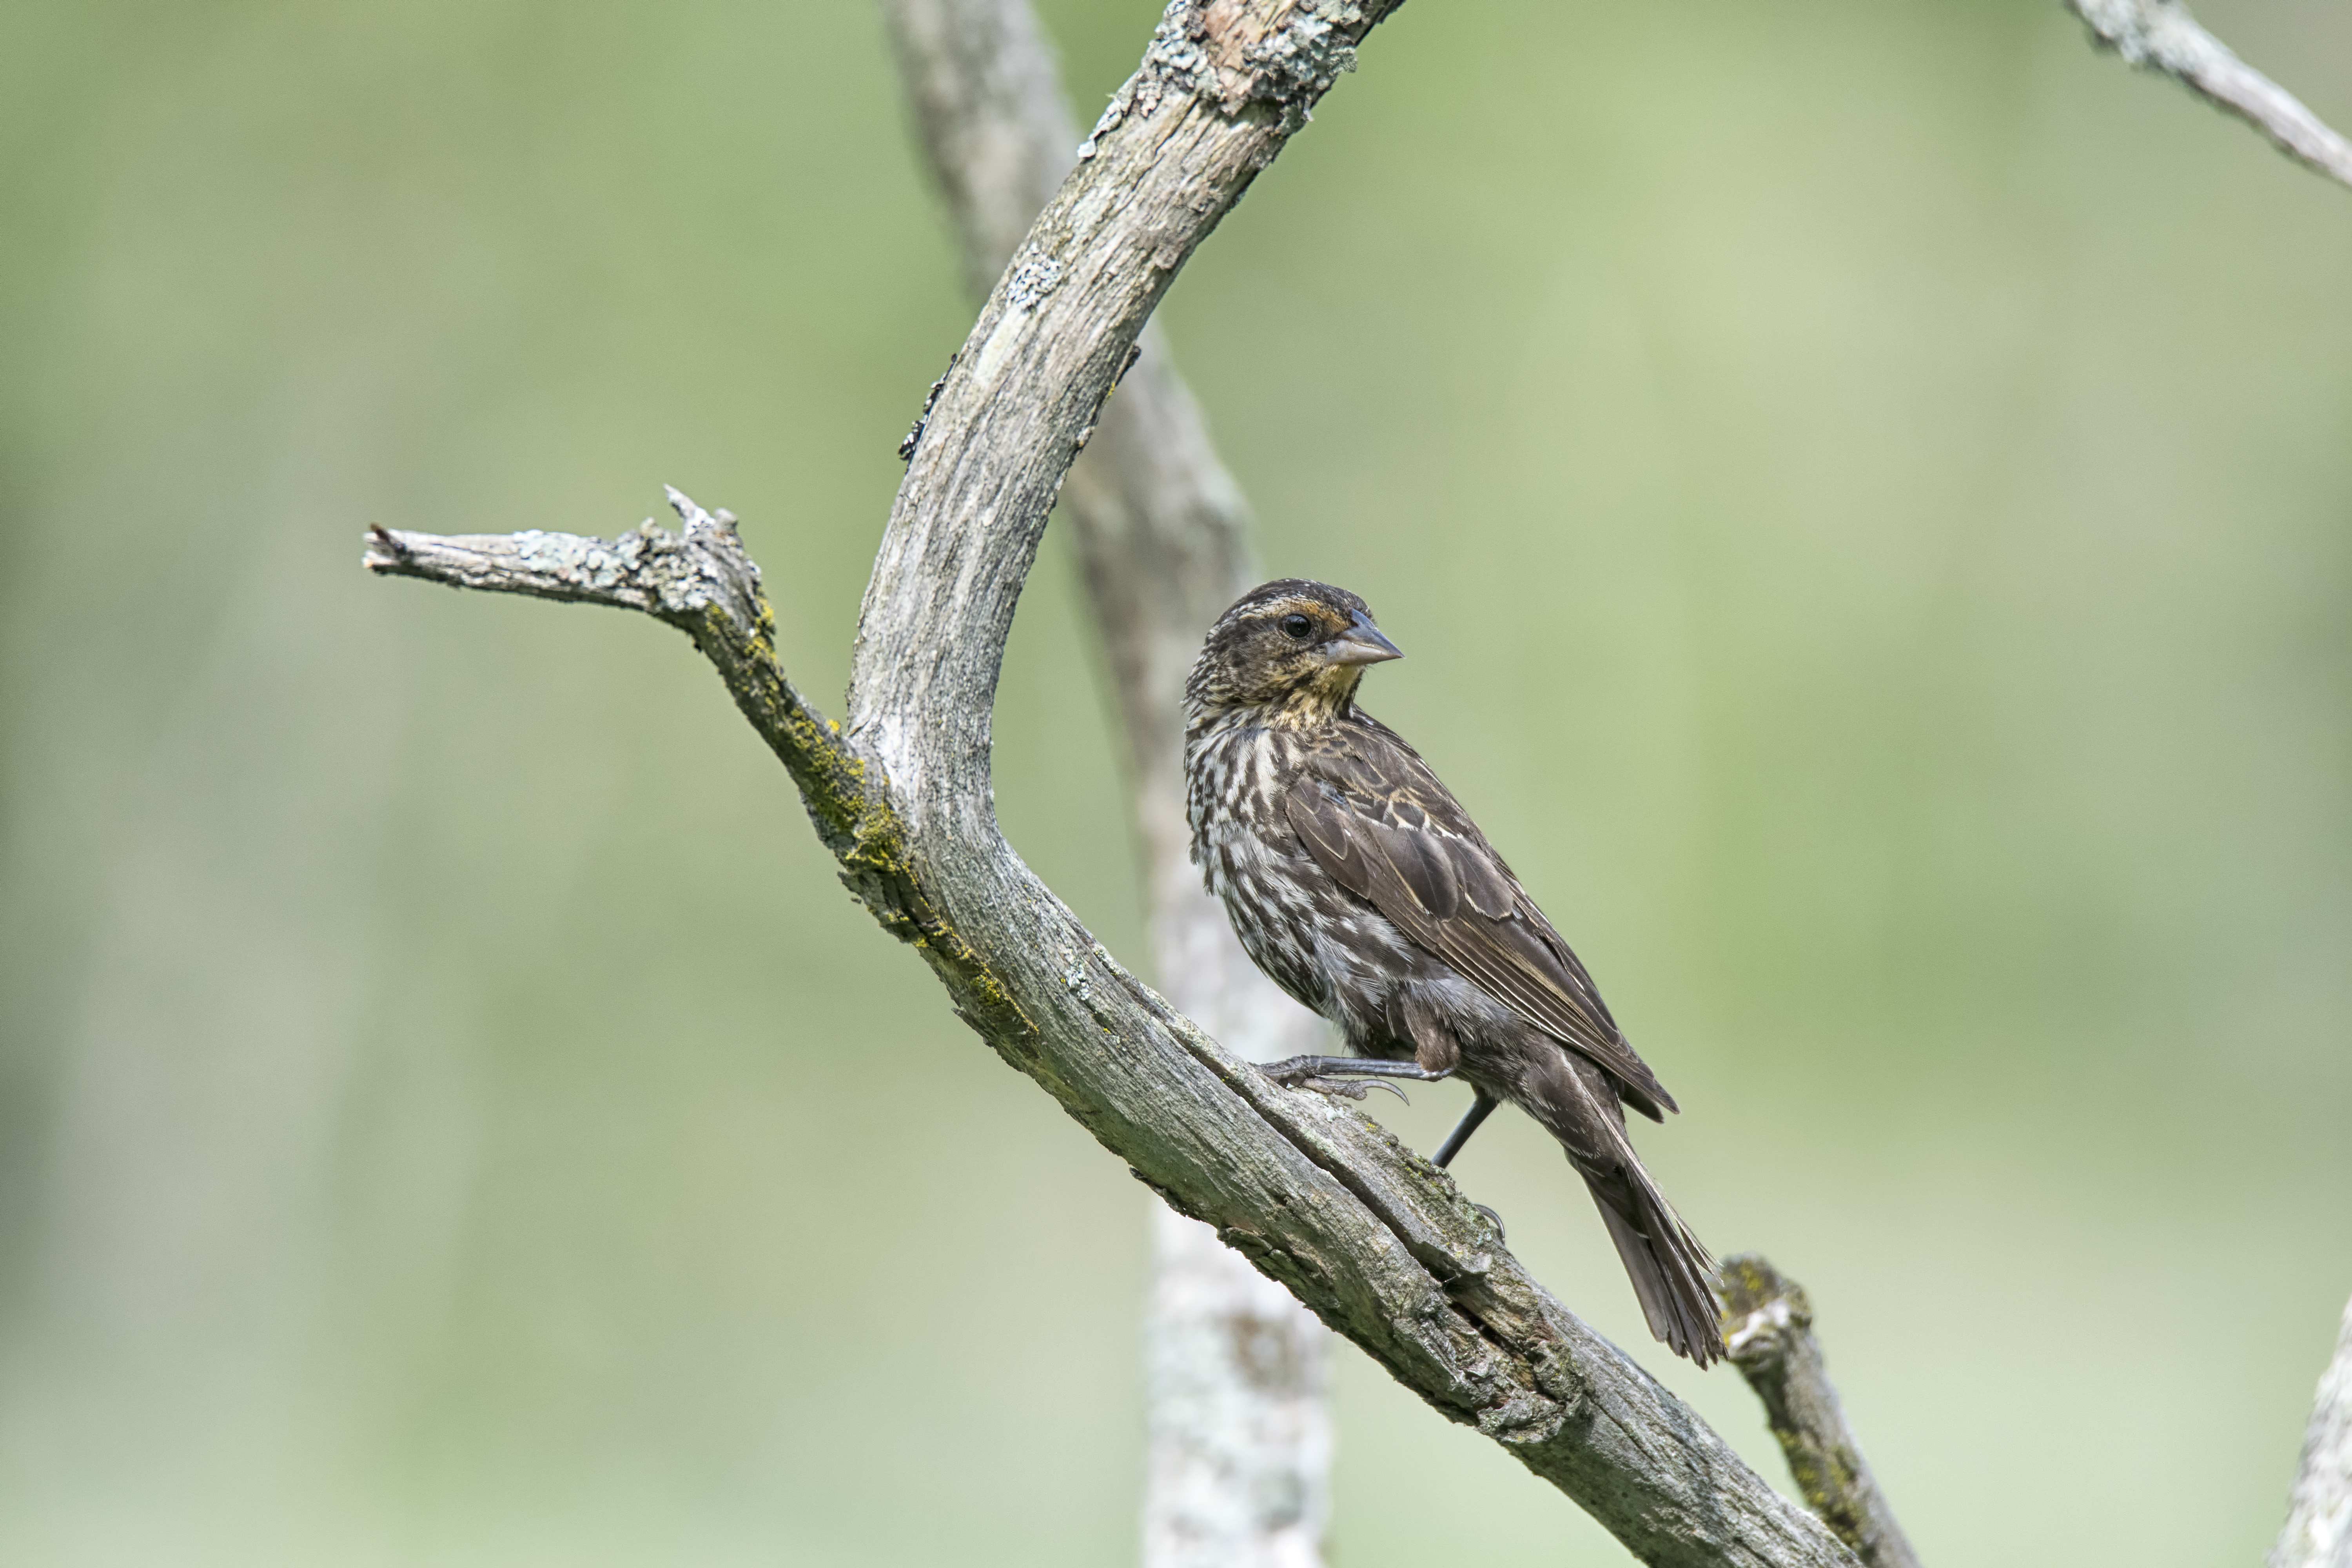
nature, branch, bird, wildlife, red, beak, winged, fauna, twig, close up, canada, a, vertebrate, sparrow, quebec, finch, blackbird, sherbrooke, oiseau, carouge, paulettes, wren, house sparrow, old world flycatcher, perching bird, emberizidae